Haptic communication

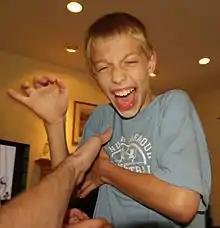
A boy laughing as he is tickled

Haptic communication is nonverbal communication and interaction via the sense of touch.